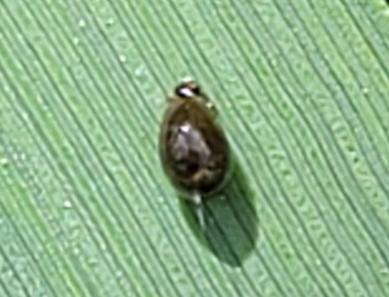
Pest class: cereal_leaf_beetle